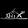
Label: Sandal